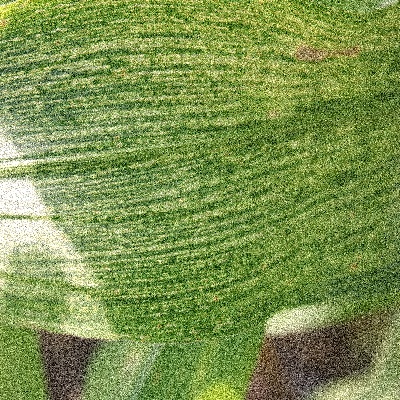
Label: Corn_(Maize)___Maize_Streak_Virus